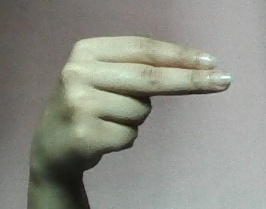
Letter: ain